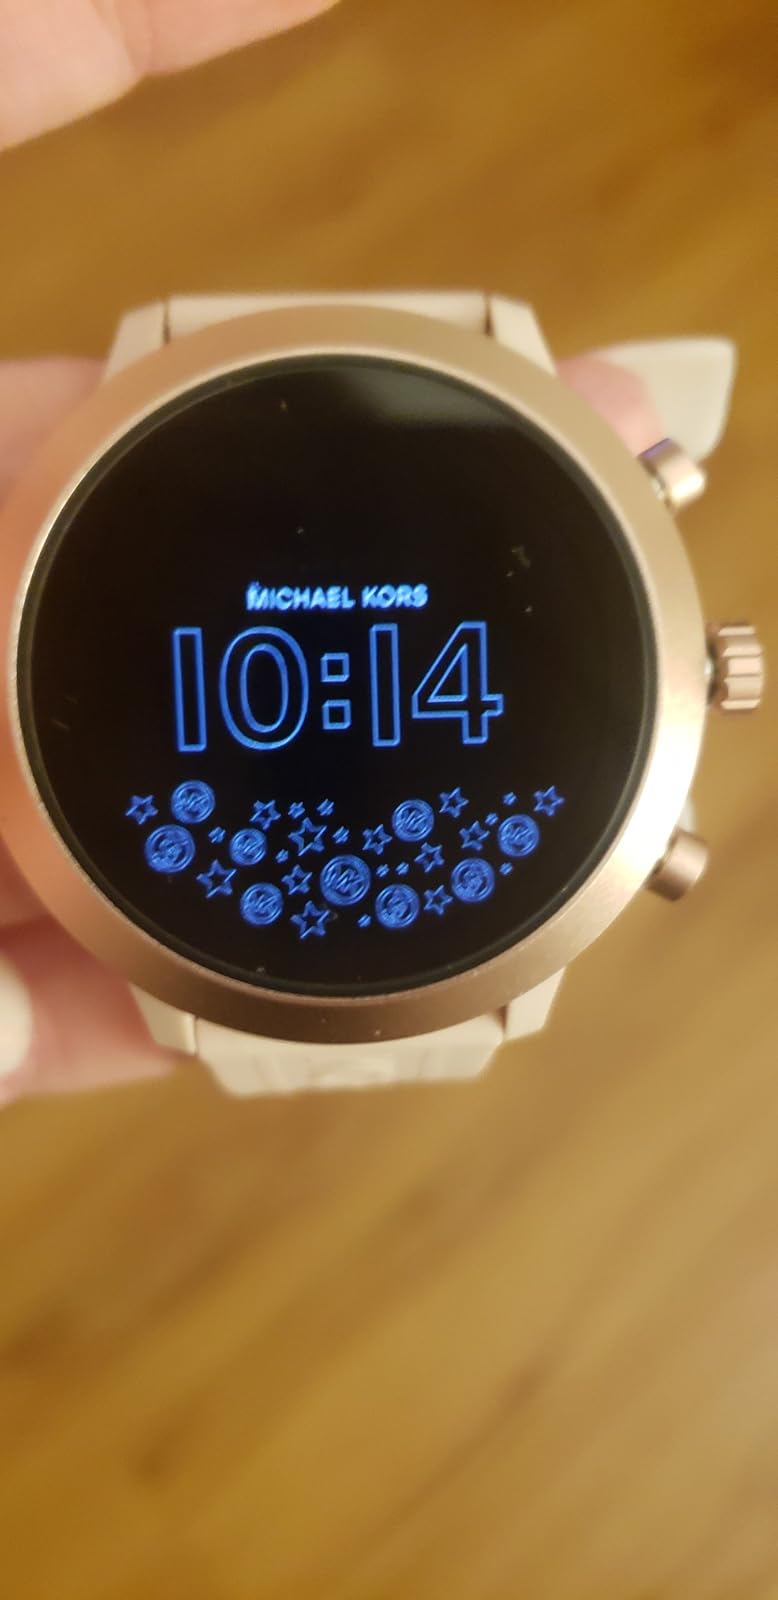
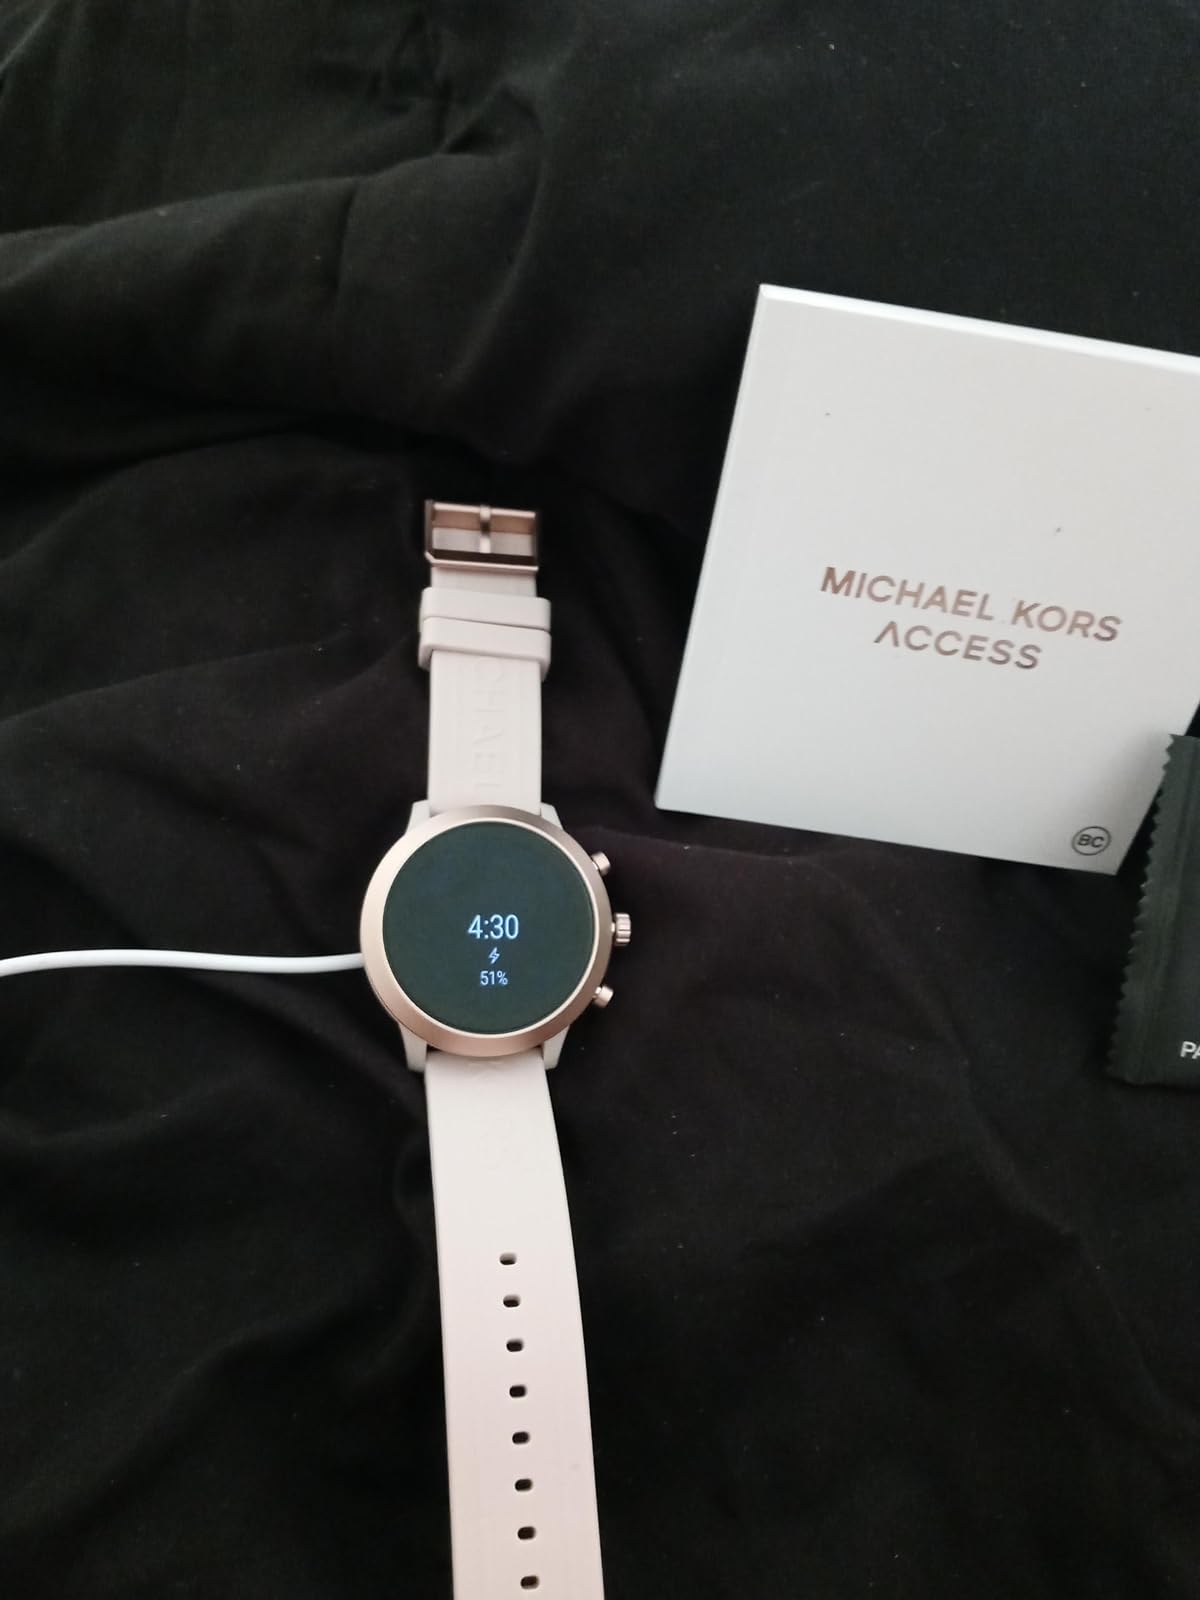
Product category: smartwatch
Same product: yes